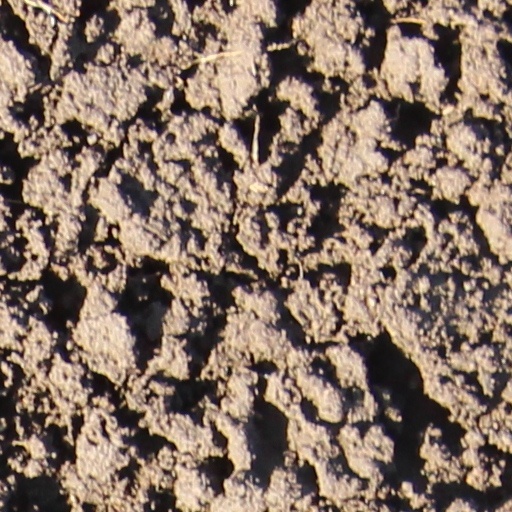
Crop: wheat